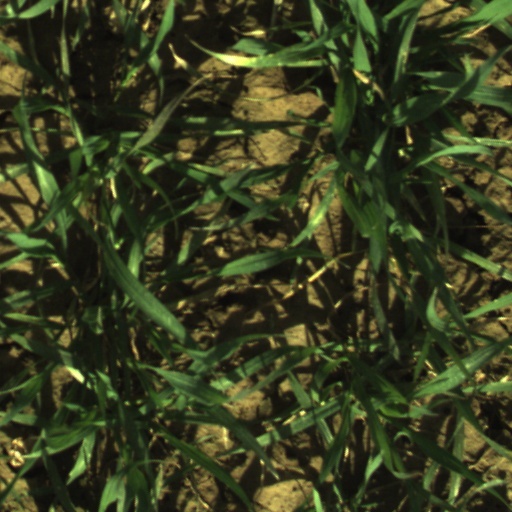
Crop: wheat